The Virtu

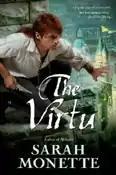
Cover of the first edition of The Virtu.

The Virtu (2006) is a fantasy novel by Sarah Monette. It is the second book of the Doctrine of Labyrinths series, which includes "Mélusine", "The Mirador", and "Corambis".